1991 Croatian independence referendum

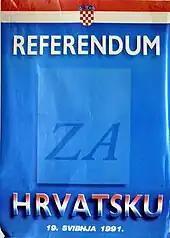
1991 referendum poster

On 25 April 1991, the Croatian Parliament decided to hold an independence referendum on 19 May. The decision was published in the official gazette of the Republic of Croatia and made official on 2 May 1991. The referendum offered two options. In the first, Croatia would become a sovereign and independent state, guaranteeing cultural autonomy and civil rights to Serbs and other minorities in Croatia, free to form an association of sovereign states with other former Yugoslav republics. In the second, Croatia would remain in Yugoslavia as a unified federal state. Serb local authorities called for a boycott of the vote. Alternative counter-referendum was held a week earlier in Serb controlled areas where voters were asked if they want to remain a part of Yugoslavia and with this referendum being delayed in SAO Eastern Slavonia where it took place on the same day as the Croatian independence referendum. The Croatian independence referendum was held at 7,691 polling stations, where voters were given two ballots—blue and red, with a single referendum option each, allowing use of either or both of ballots. The referendum question proposing independence of Croatia, presented on the blue ballot, passed with 93.24% in favor, 4.15% against, and 1.18% of invalid or blank votes. The second referendum question, proposing that Croatia should remain in Yugoslavia, was declined with 5.38% votes in favor, 92.18% against and 2.07% of invalid votes. The turnout was 83.56%.